Johannes Singhammer

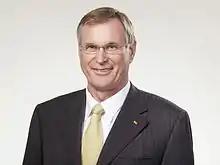
Singhammer in 2012

Johannes Singhanmer (born 9 May 1953), is a German politician of the Christian Social Union (CSU). Between 2013 and 2017, he was one of the Vice-Presidents of the Bundestag.